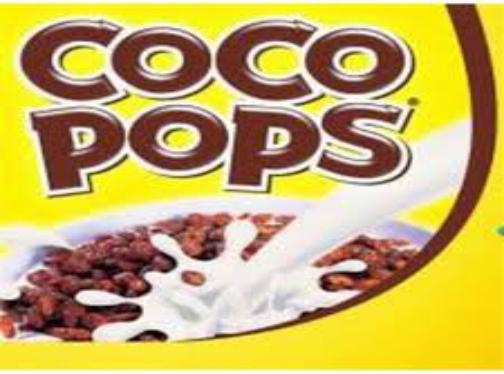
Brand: Coco Pops
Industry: Food